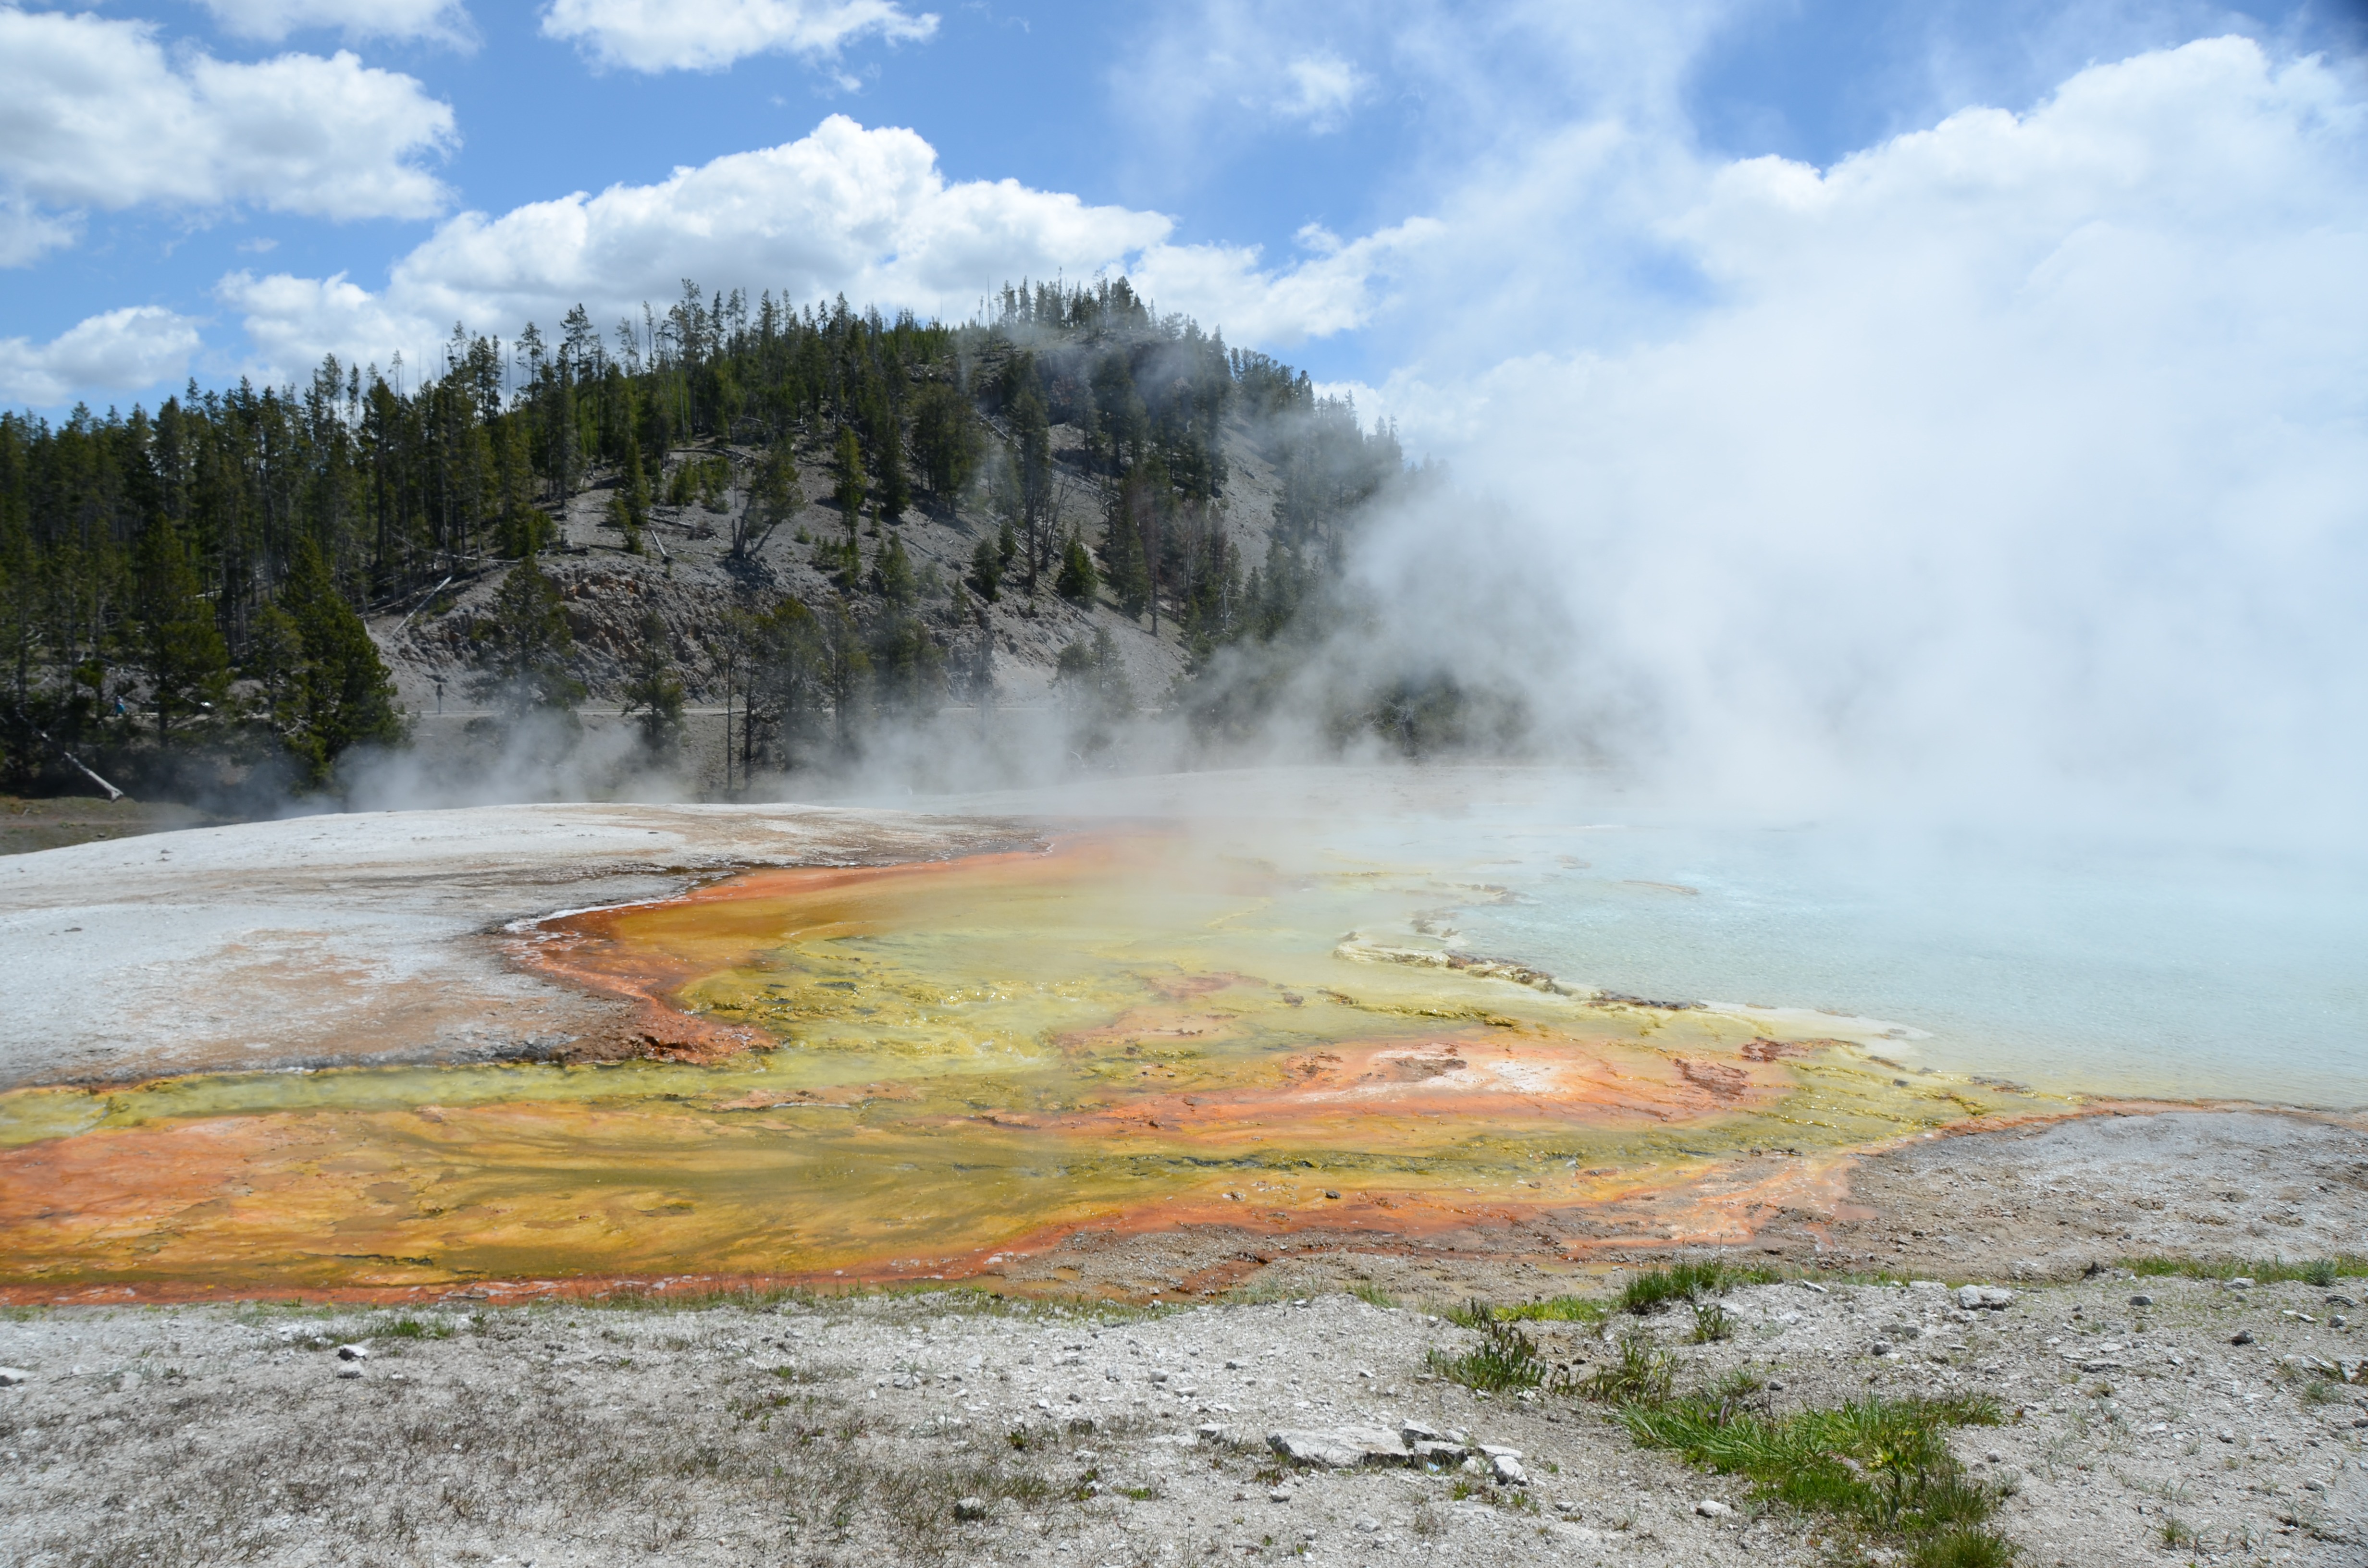
landscape, water, nature, wilderness, steam, wet, vacation, orange, spring, scenery, colorful, yellow, national park, body of water, yellowstone, colors, hot, plateau, geyser, tourist attraction, wyoming, volcanic, yellowstone national park, landform, overwhelming, deposits, hot pool, geographical feature, sinter, thermal feature